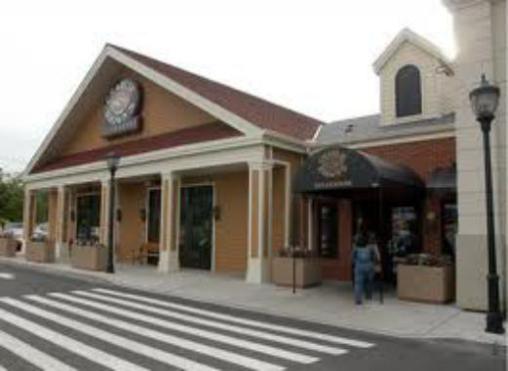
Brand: charlie brown's steakhouse
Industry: Food